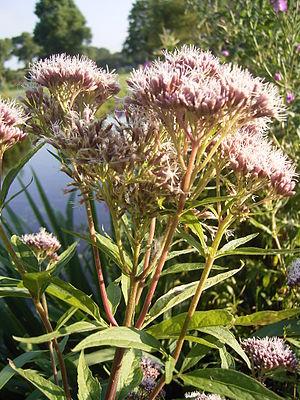
L'Eupatoire à feuilles de chanvre ou Eupatoire chanvrine est une plante herbacée vivace de la famille des Astéracées.